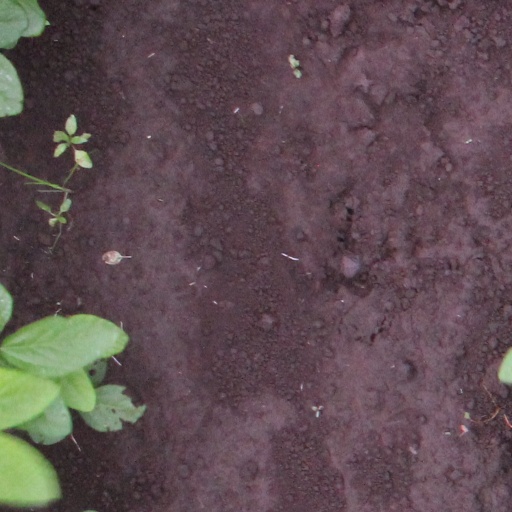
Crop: soybean